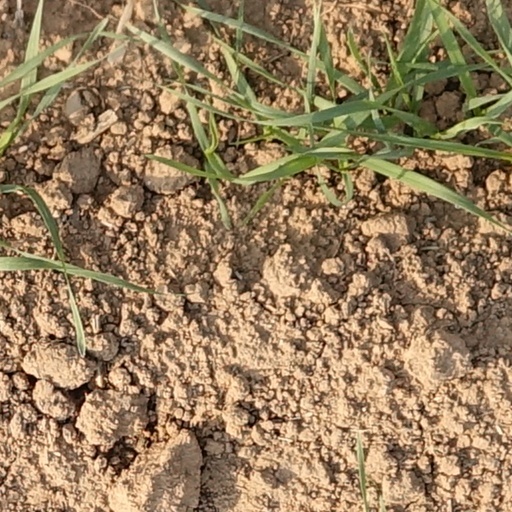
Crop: wheat